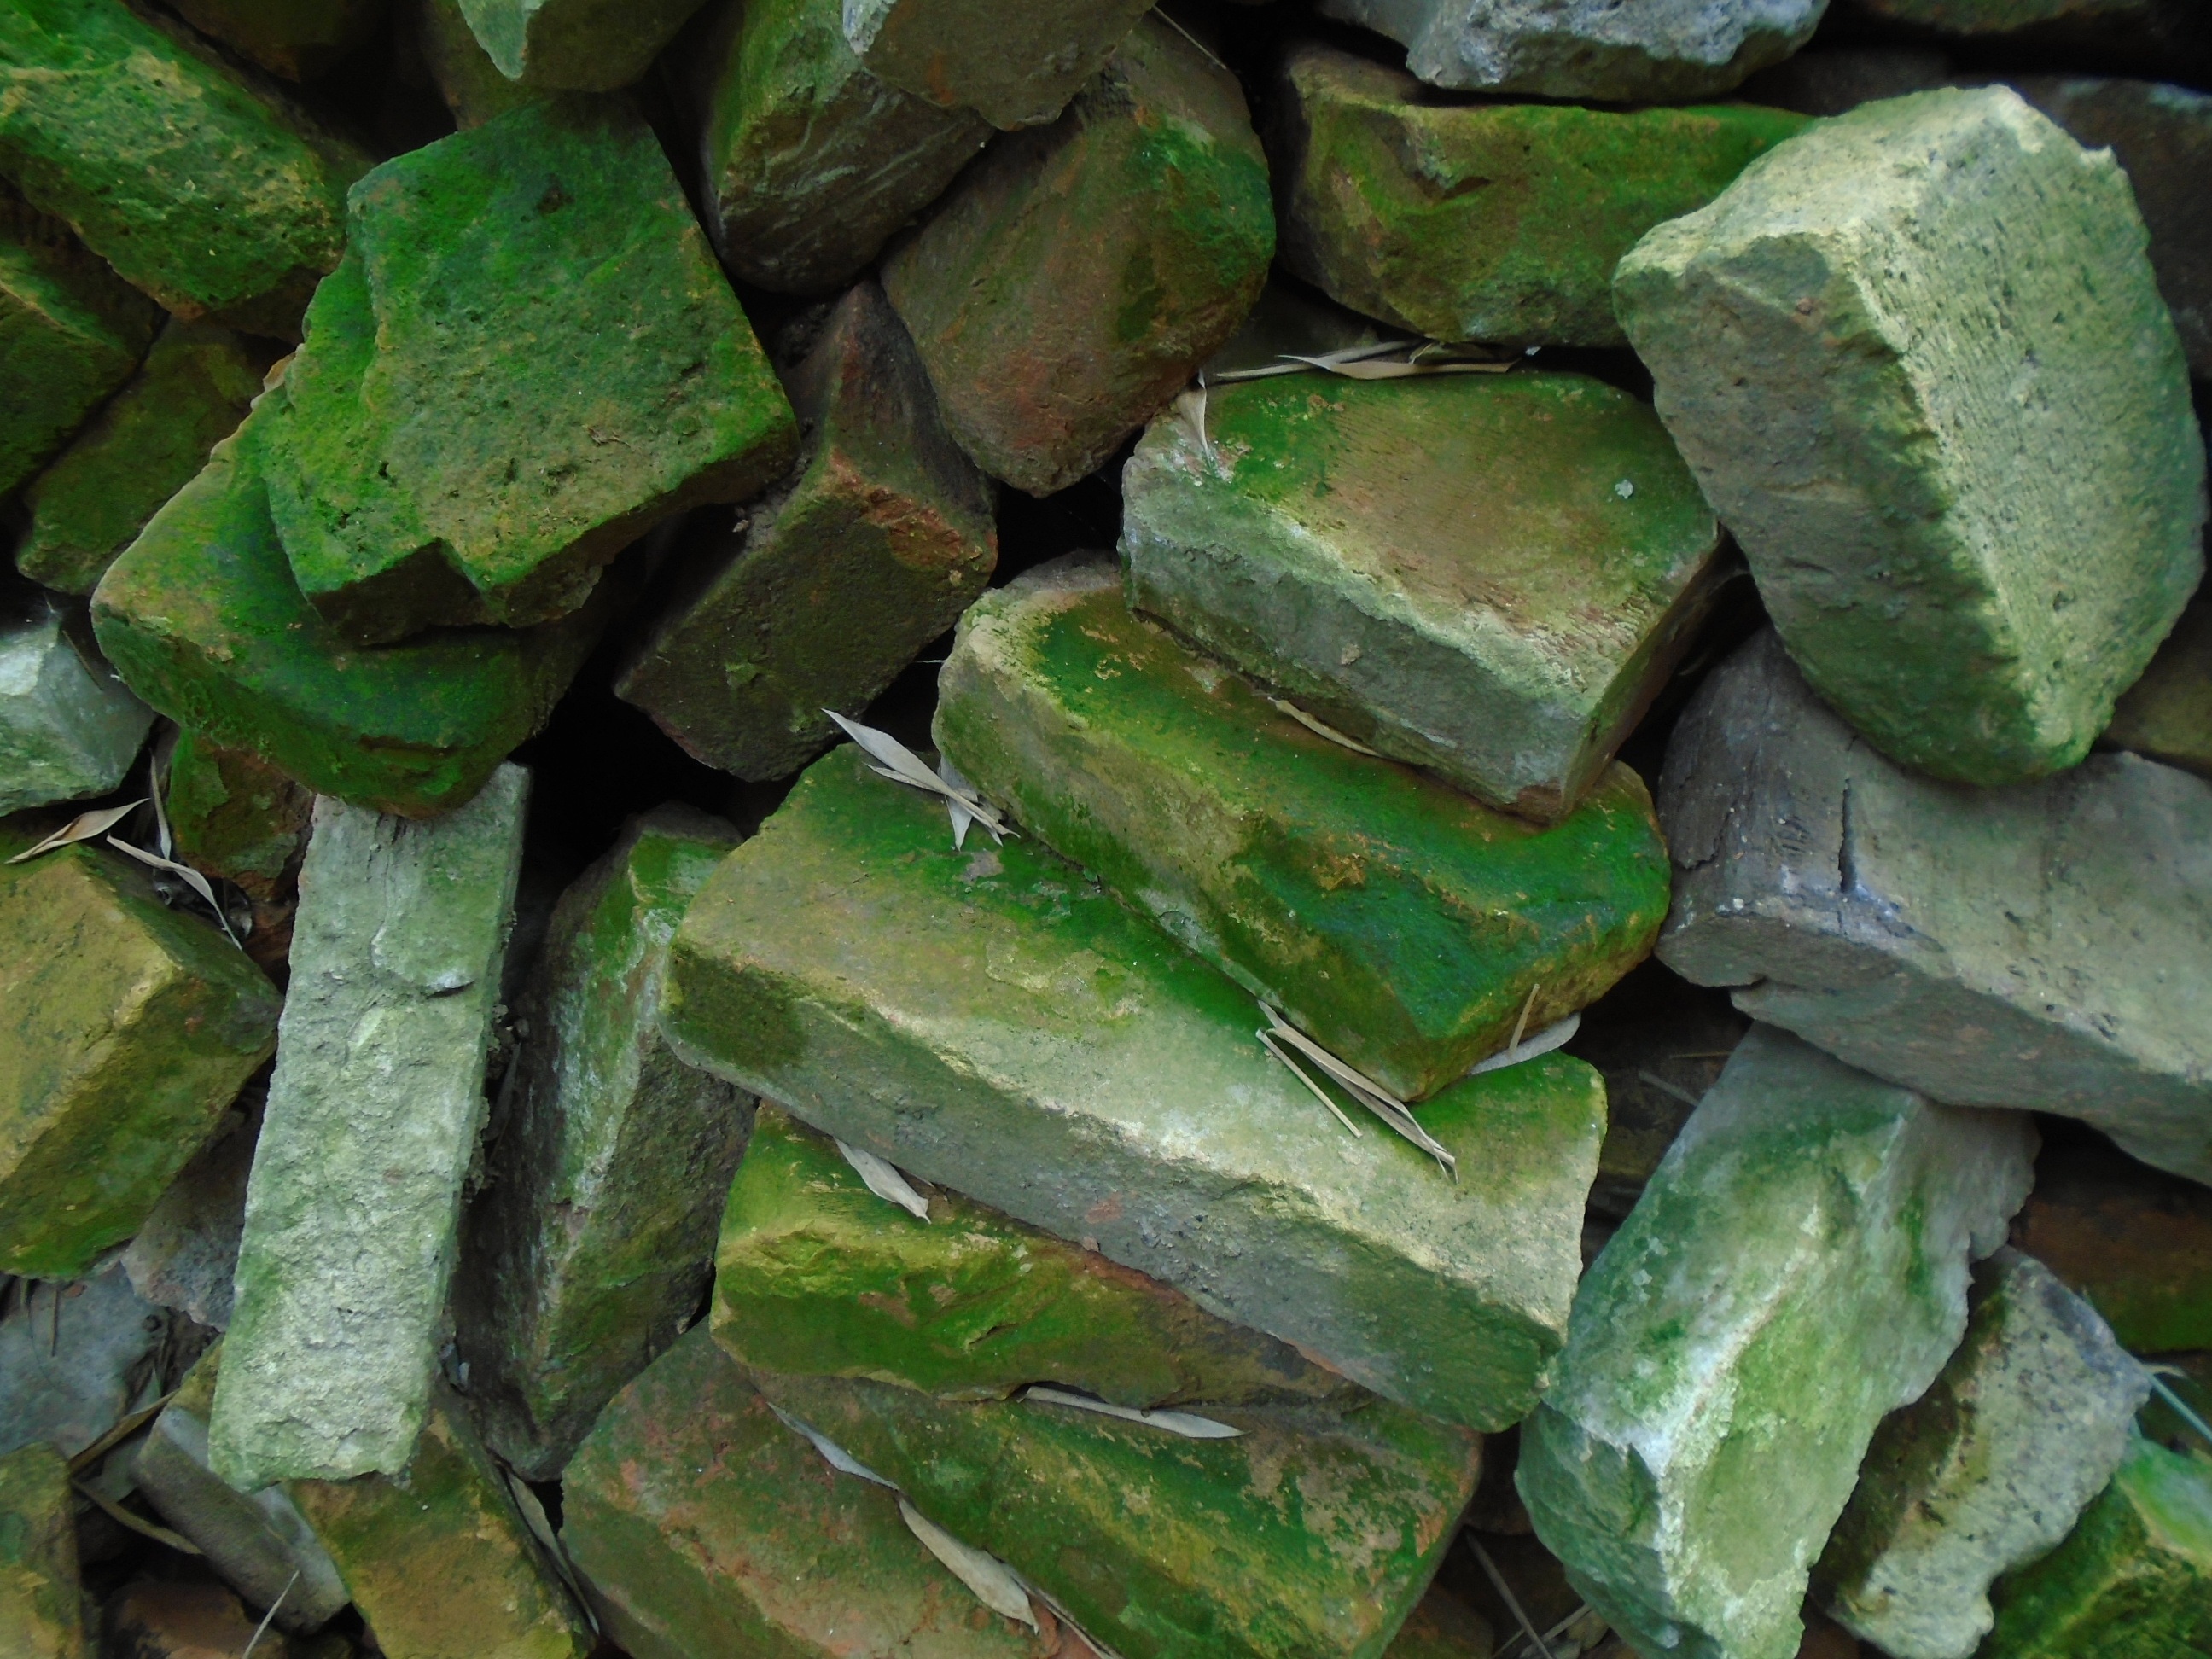
rock, leaf, flower, moss, pile, green, brick, background, heap, mossy, used, building materials, pile of bricks